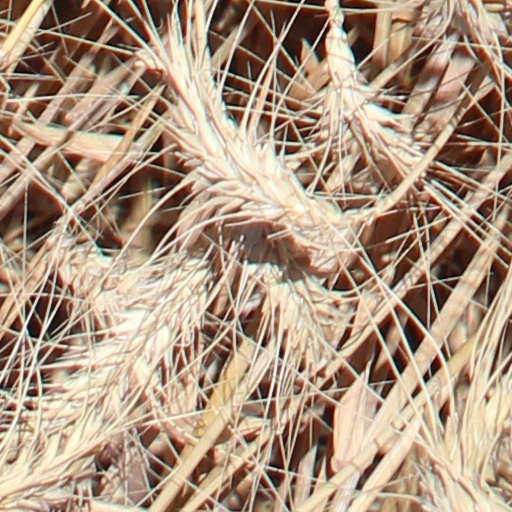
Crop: wheat